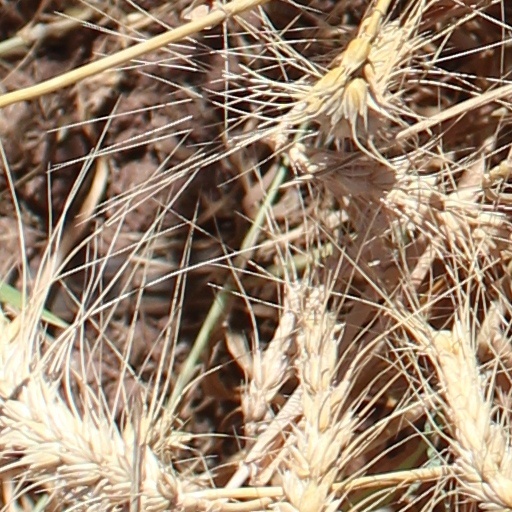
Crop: wheat